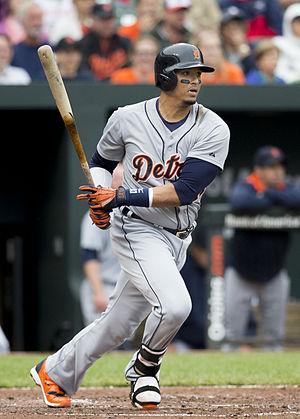
La saison 2014 des Tigers de Détroit est la 114ᵉ saison en Ligue majeure de baseball pour cette franchise.
Les Tigers de Détroit sont une franchise de baseball basée à Détroit évoluant dans la Ligue majeure de baseball. Les Tigers sont l'une des quatre franchises fondatrices de la Ligue américaine toujours localisées dans la même ville.
Víctor Jesus Martínez est le frappeur désigné de la Ligue majeure de baseball.